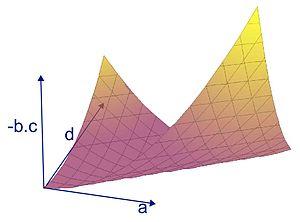
En mathématiques, et plus particulièrement en algèbre linéaire, le concept de vecteur propre est une notion algébrique s'appliquant à une application linéaire d'un espace dans lui-même. Il correspond à l'étude des axes privilégiés, selon lesquels l'application se comporte comme une dilatation, multipliant les vecteurs par une même constante. Ce rapport de dilatation est appelé valeur propre, les vecteurs auxquels il s'applique s'appellent vecteurs propres, réunis en un espace propre. Le graphique de la figure 1 illustre ces notions.